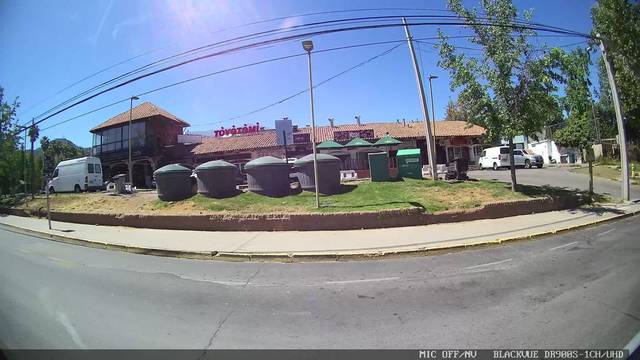
Region: Chile
Coordinates: -33.369, -70.502